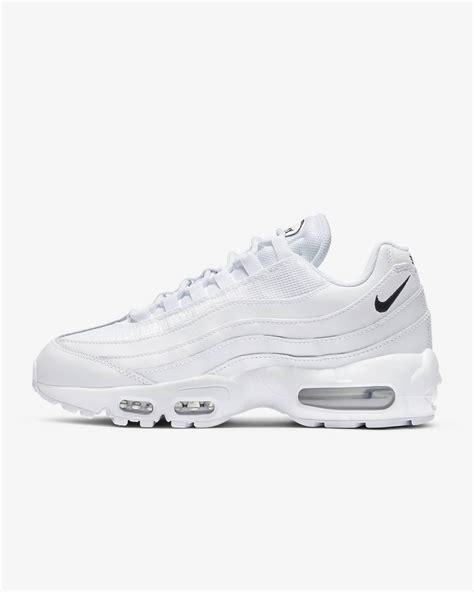
Brand: Nike
Model: Air Max 95 Essential